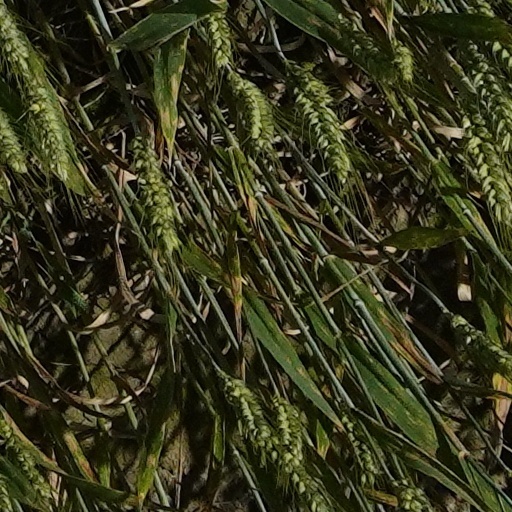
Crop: wheat